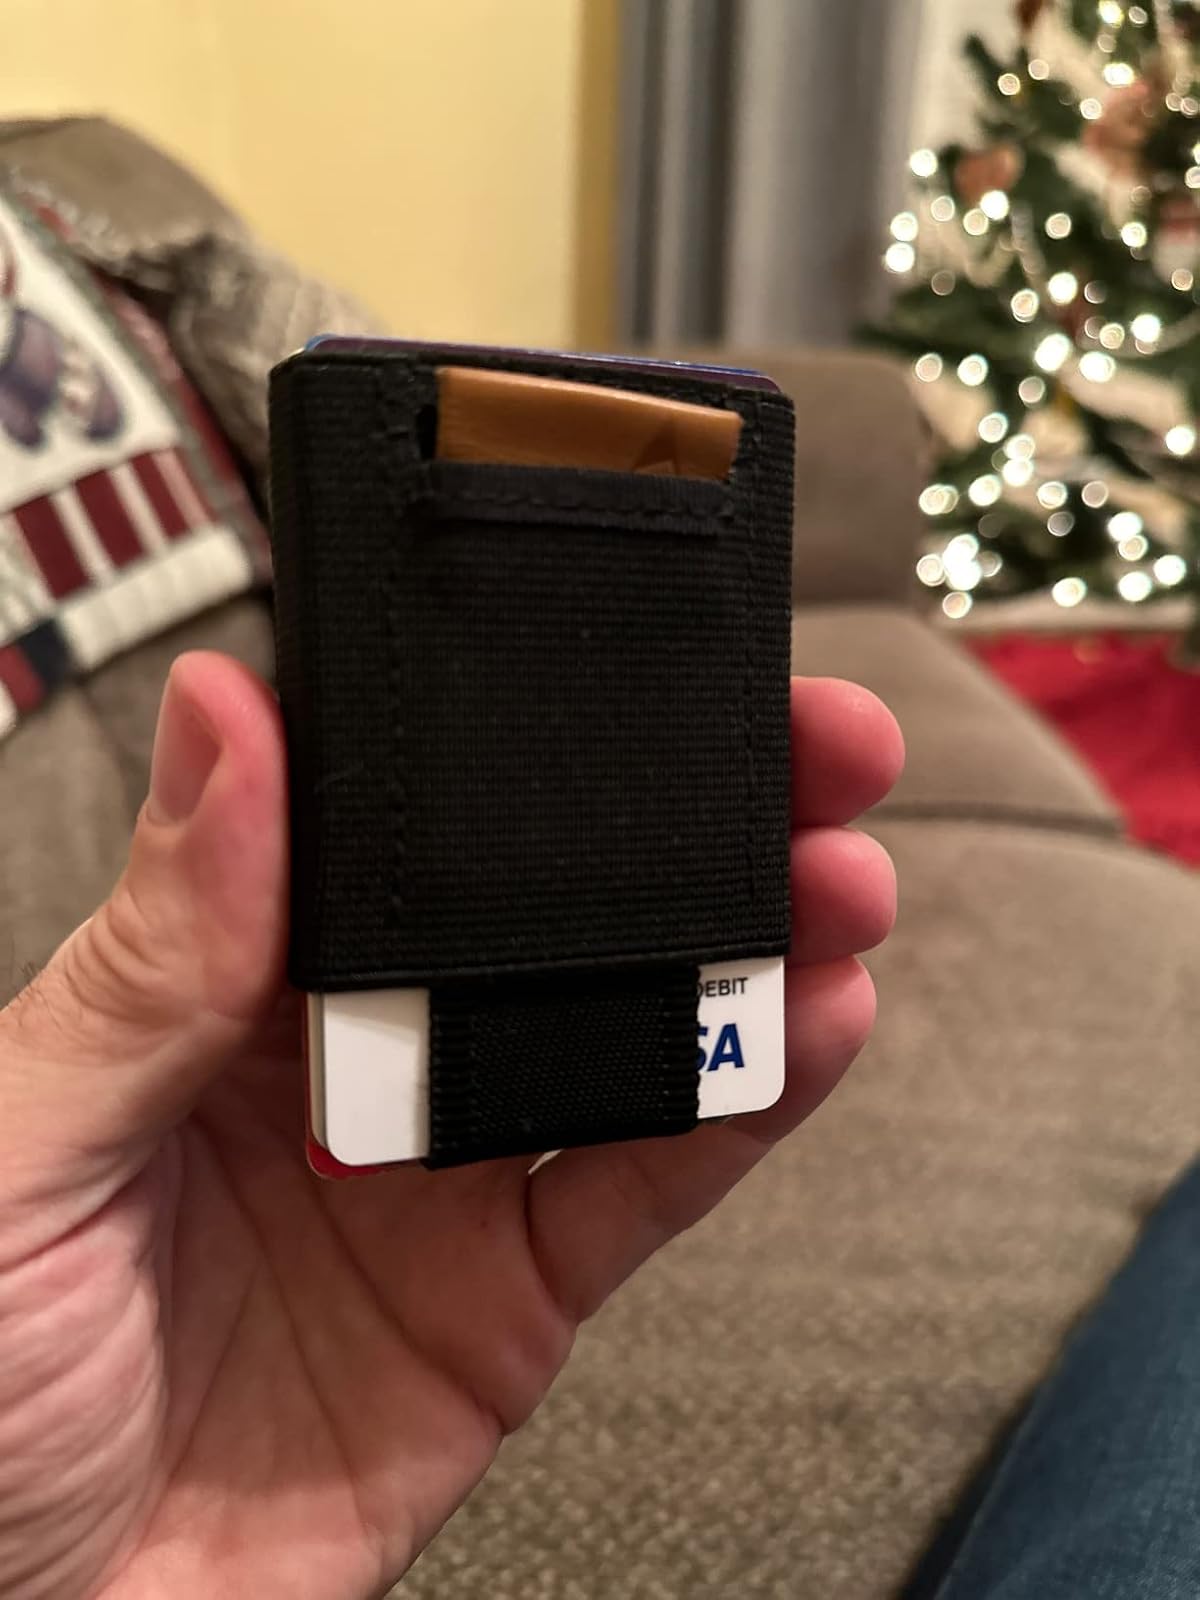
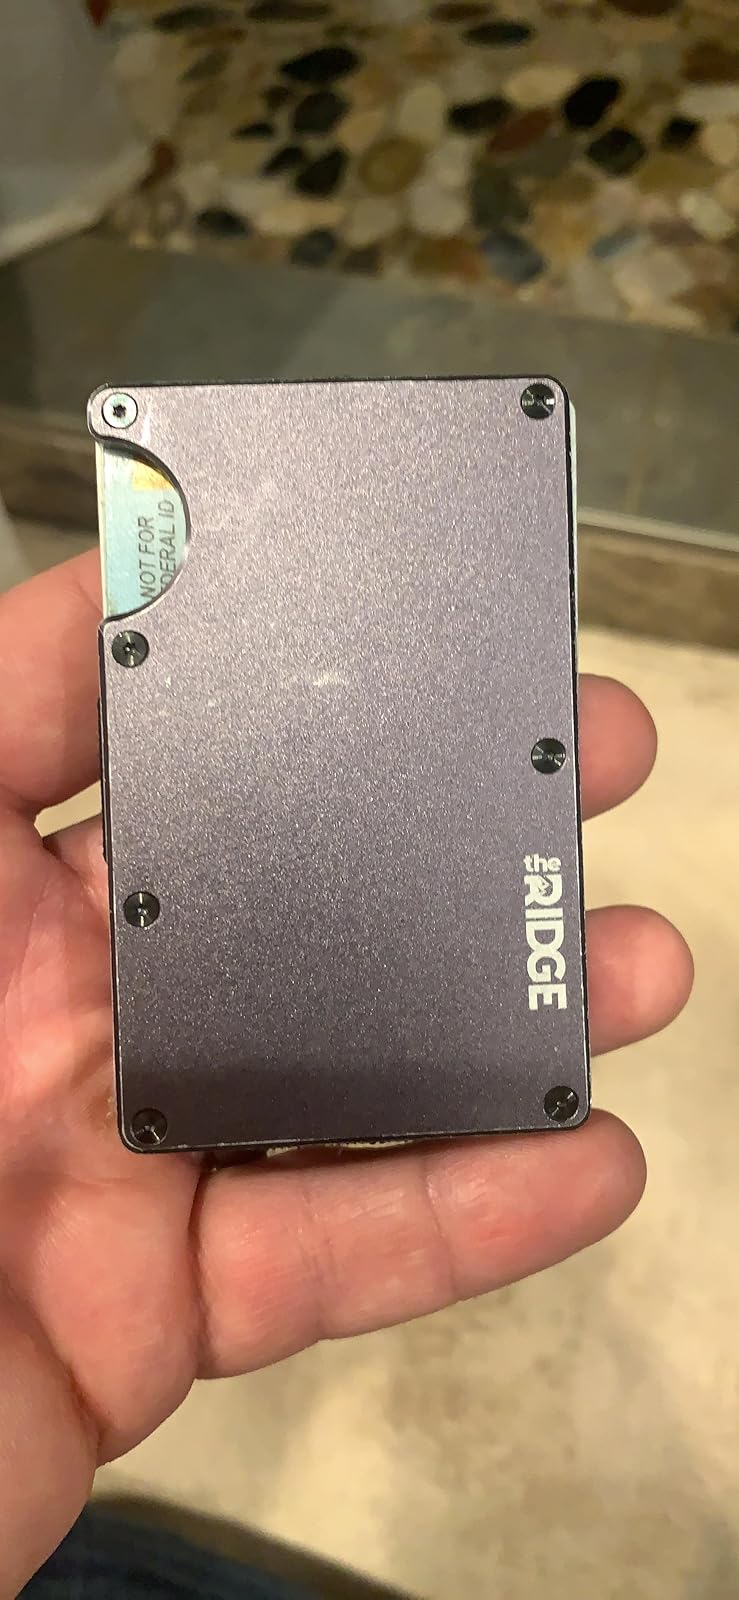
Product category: accessories_wallet
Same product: no